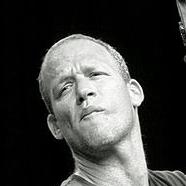
Age: 39